London Bridge Branch

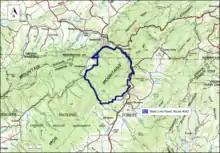
Boundary of the London Bridge Branch wild area as identified by the Wilderness Society.

The boundary of the wildland as determined by the Wilderness Society is shown in the adjacent map. Additional roads and trails are given on National Geographic Maps 783 (Mount Rogers). and Map 783 (South Holston and Watauga Lakes) A great variety of information, including topographic maps, aerial views, satellite data and weather information, is obtained by selecting the link with the wild land's coordinates in the upper right of this page.